K. Visalini

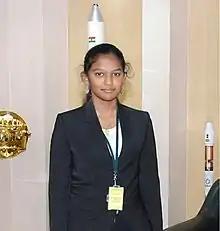

K. Visalini (born 23 May 2000) is an Indian prodigy who is purported to have an officially tested IQ of 225. Visalini also holds several other records including the youngest person to receive CCNA and EXIN cloud computing certifications. She has been the chief guest and keynote speaker at many conferences, including TEDxNITKSurakthal.